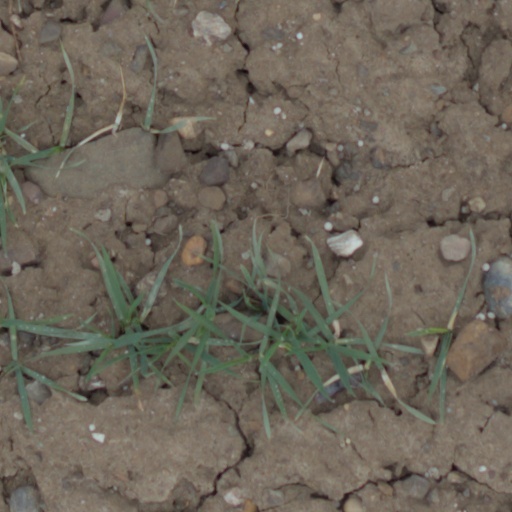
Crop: wheat